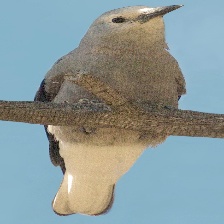
Species: CLARKS NUTCRACKER
Scientific name: NUCIFRAGA COLUMBIANA
ImageNet parent category: jay